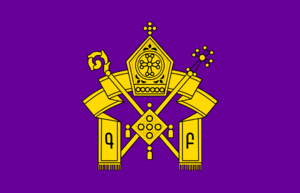
Hovhannès VIII de Karbi ou Hovhannès VIII Karbec‘i est Catholicos de l'Église apostolique arménienne de 1831 à 1842.
Isaïe Iᵉʳ d'Eghipatrouch ou Ésayi ou Yesaï Iᵉʳ Ełipatrušec‘i est Catholicos de l'Église apostolique arménienne de 775 à 788.
Kristapor Iᵉʳ de Tiraritch ou Tirarijtsi est un catholicos de l'Église apostolique arménienne de 539 à 545.
Vertanès, Vrtanès, Vratanès ou Varthanès Iᵉʳ Parthev est catholicos d'Arménie de 327/333 à 341/342. Il est révéré en tant que saint.
Matthieu Iᵉʳ Tchouhadjian, Matthieu Iᵉʳ de Constantinople ou Matt‘ēos Iᵉʳ Kostandnupolsec‘i est Patriarche arménien de Constantinople de 1844 à 1848 puis Catholicos de l'Église apostolique arménienne de 1858 à 1865.